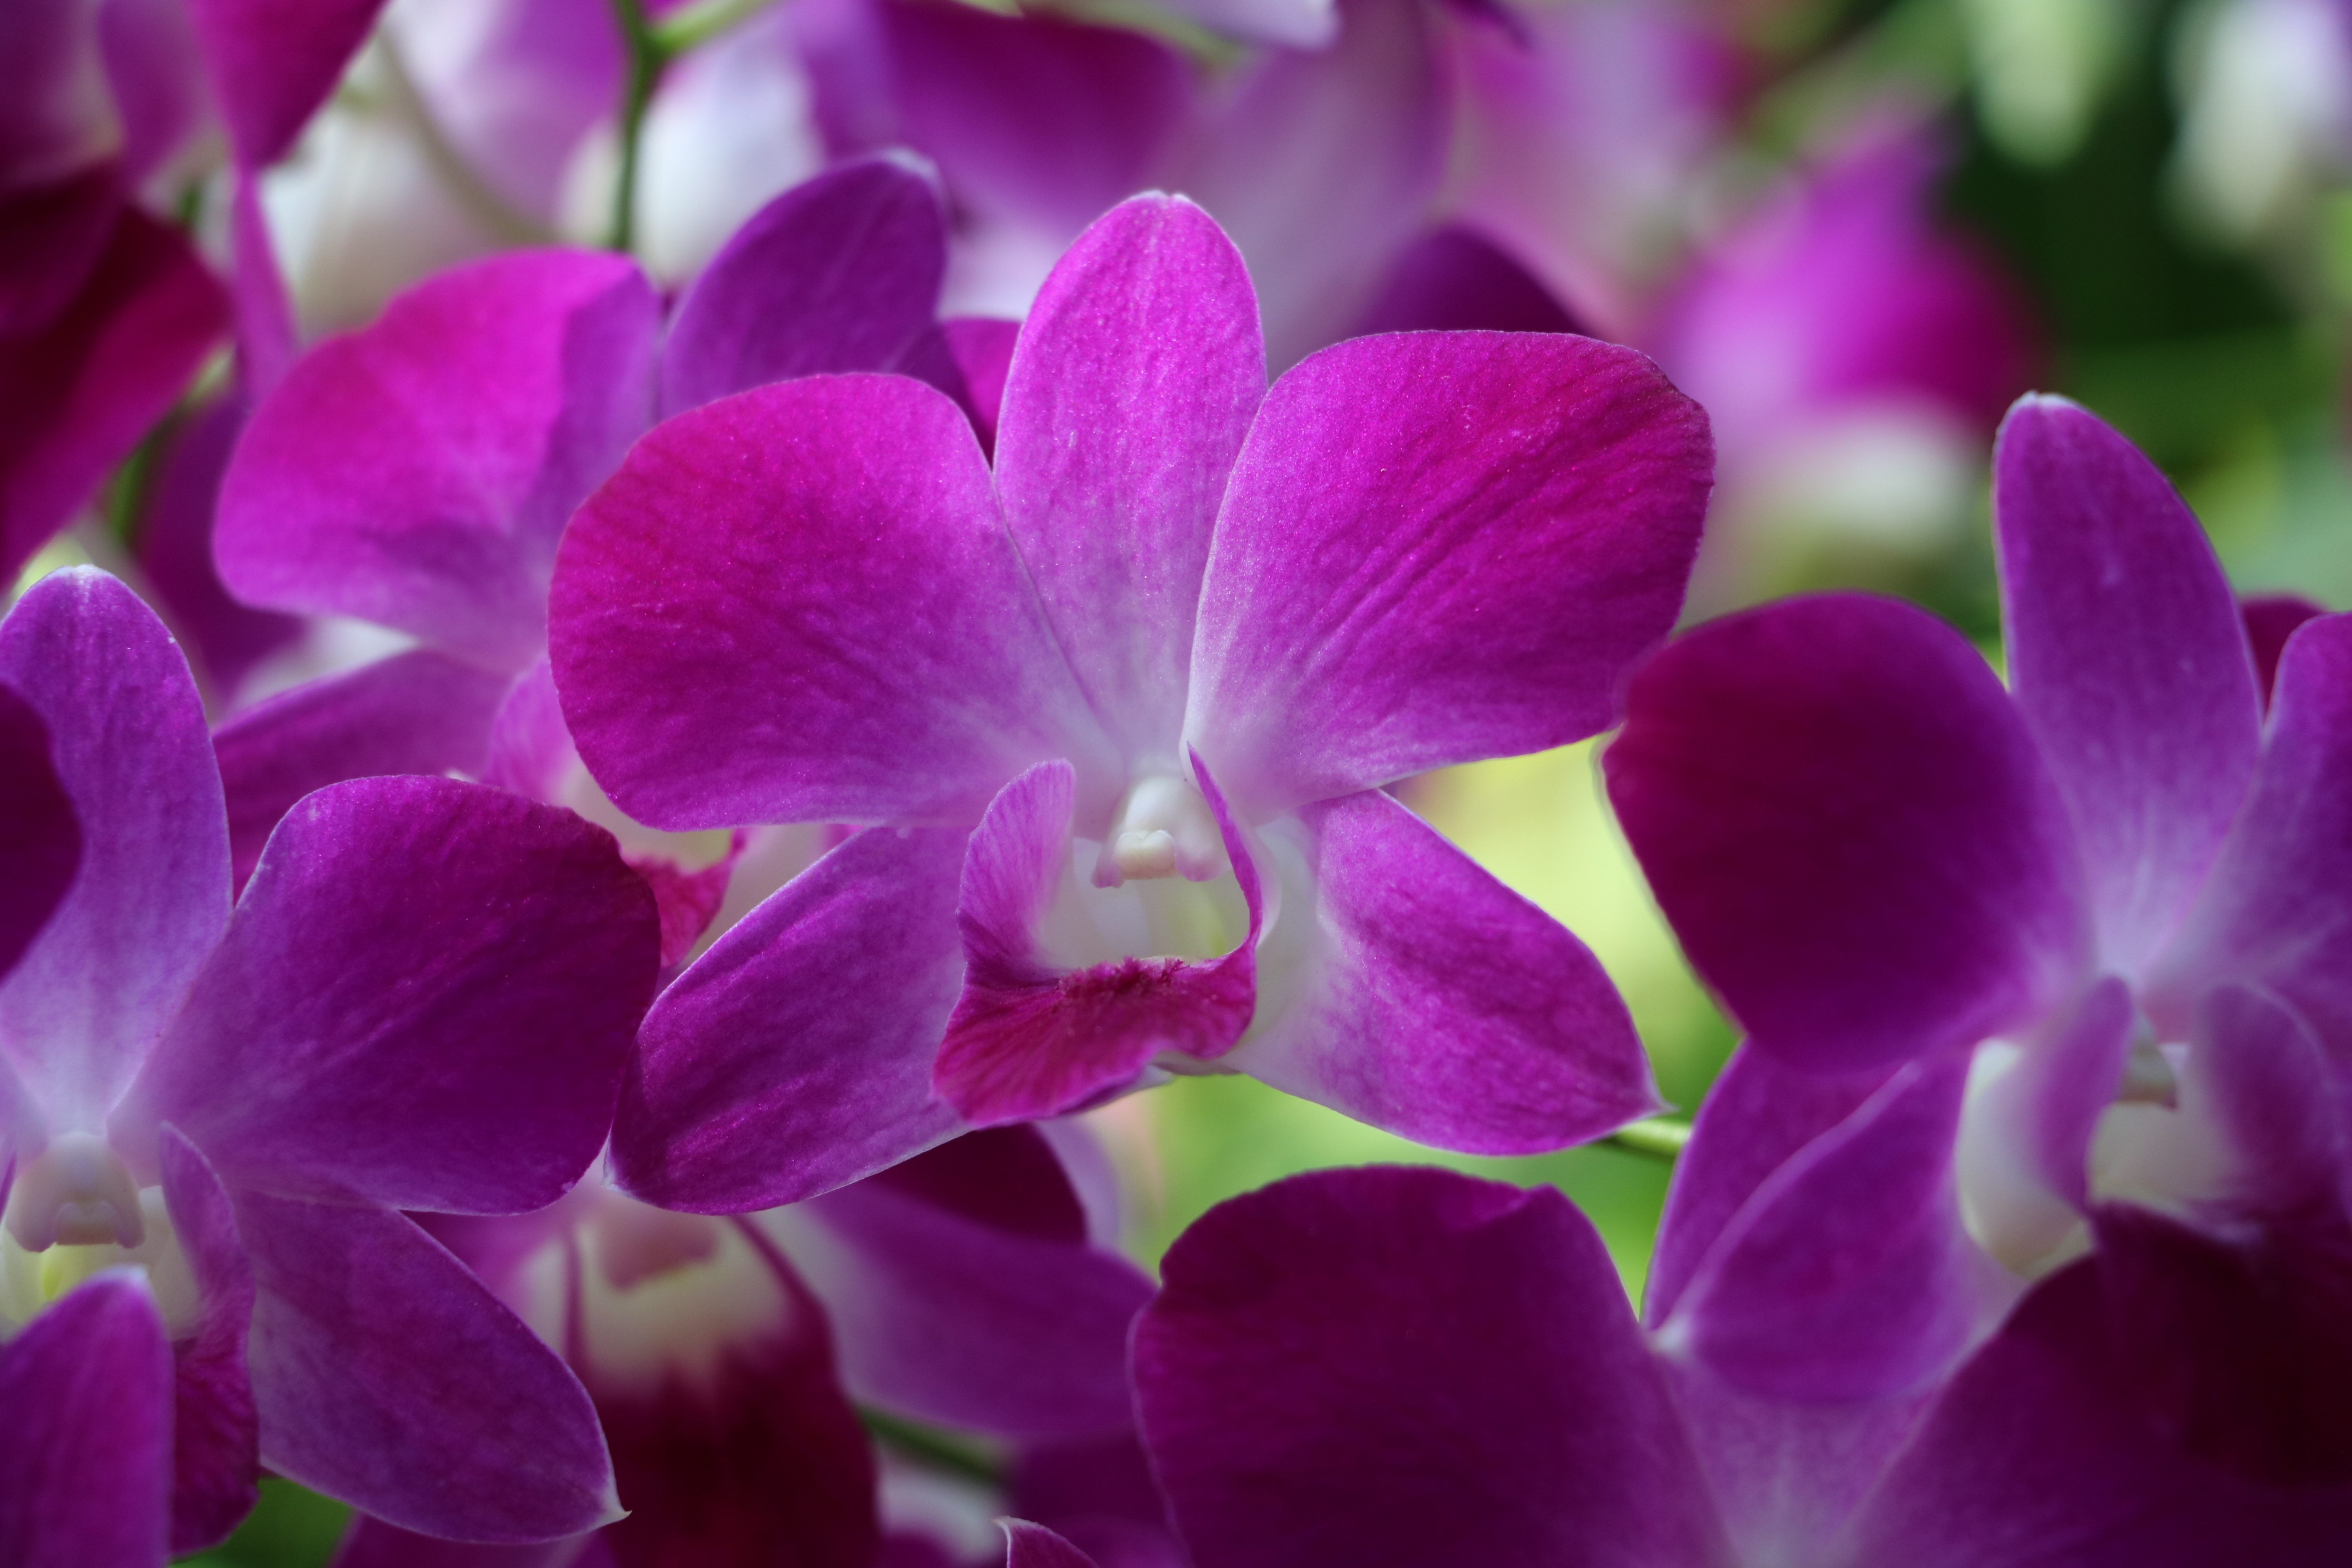
nature, blossom, plant, flower, purple, petal, spring, botany, colorful, garden, flora, orchid, flowers, beauty, purple flower, macro photography, flowering plant, ornamental flower, purple orchid, cattleya, land plant, cattleya labiata